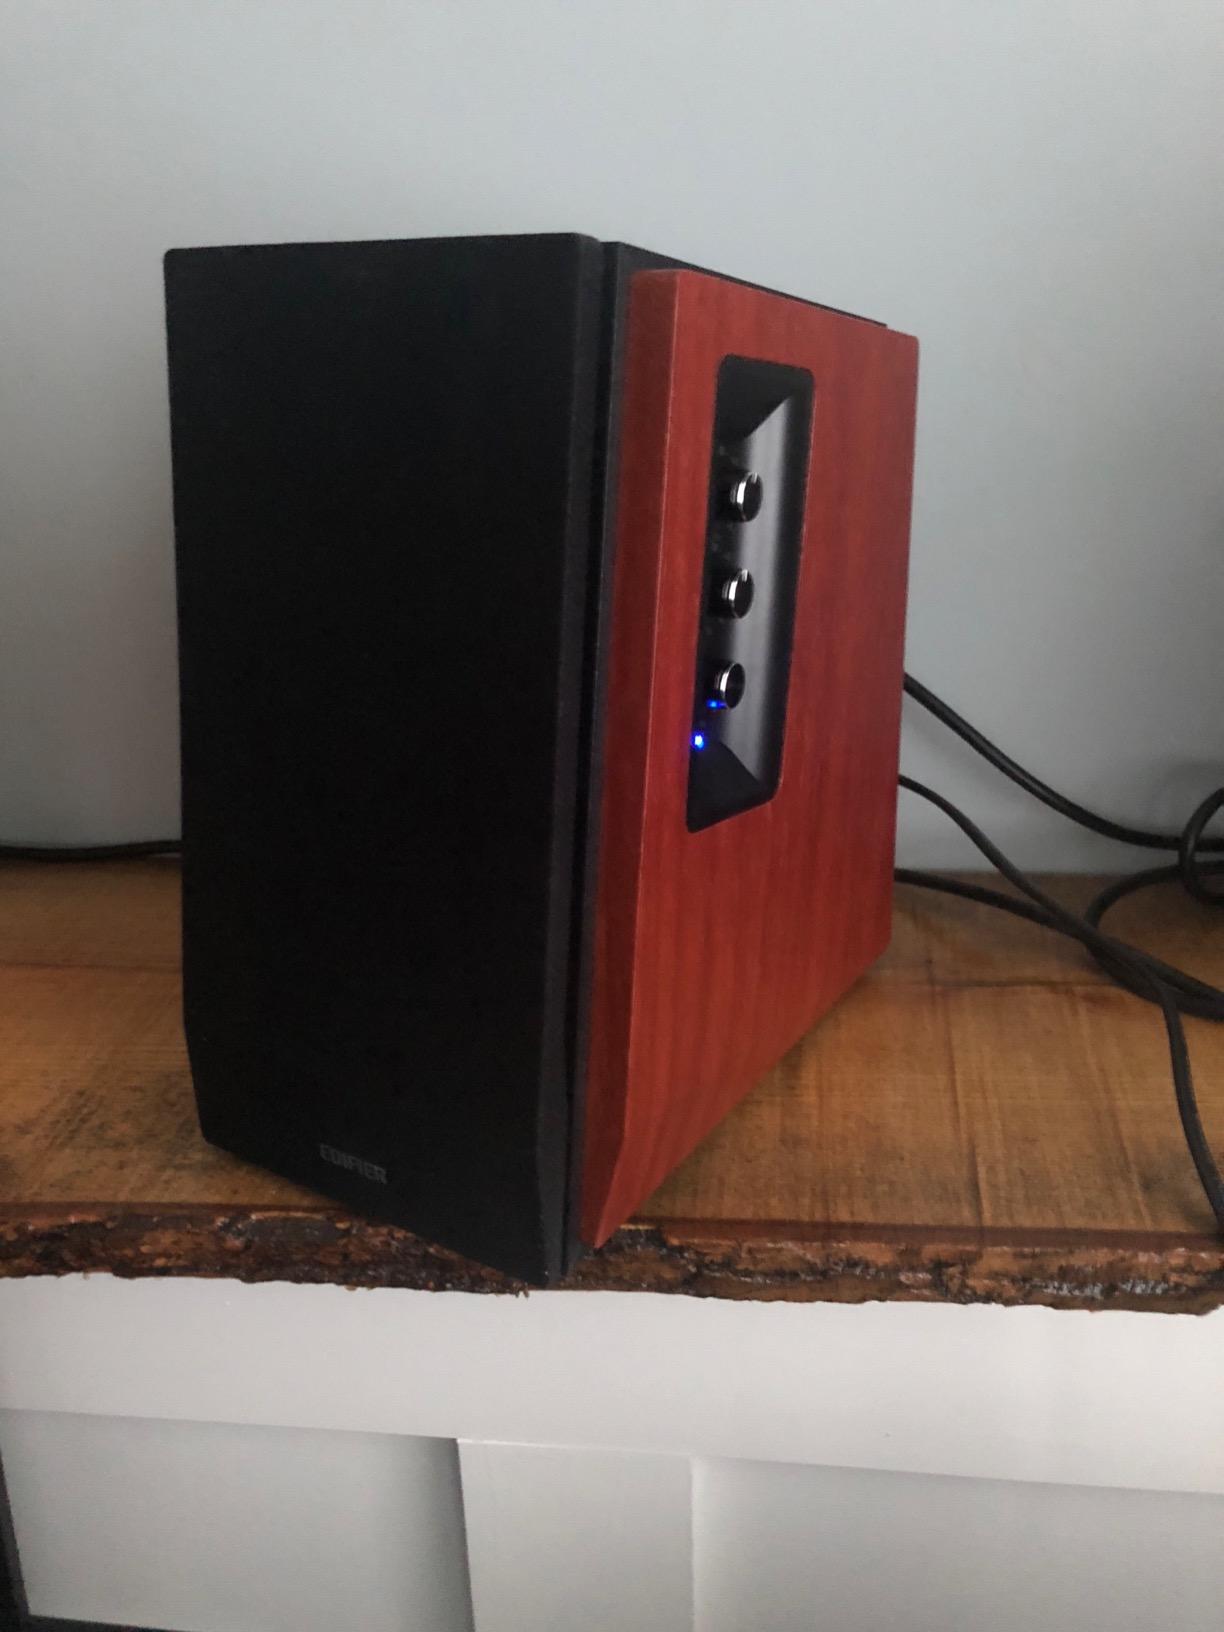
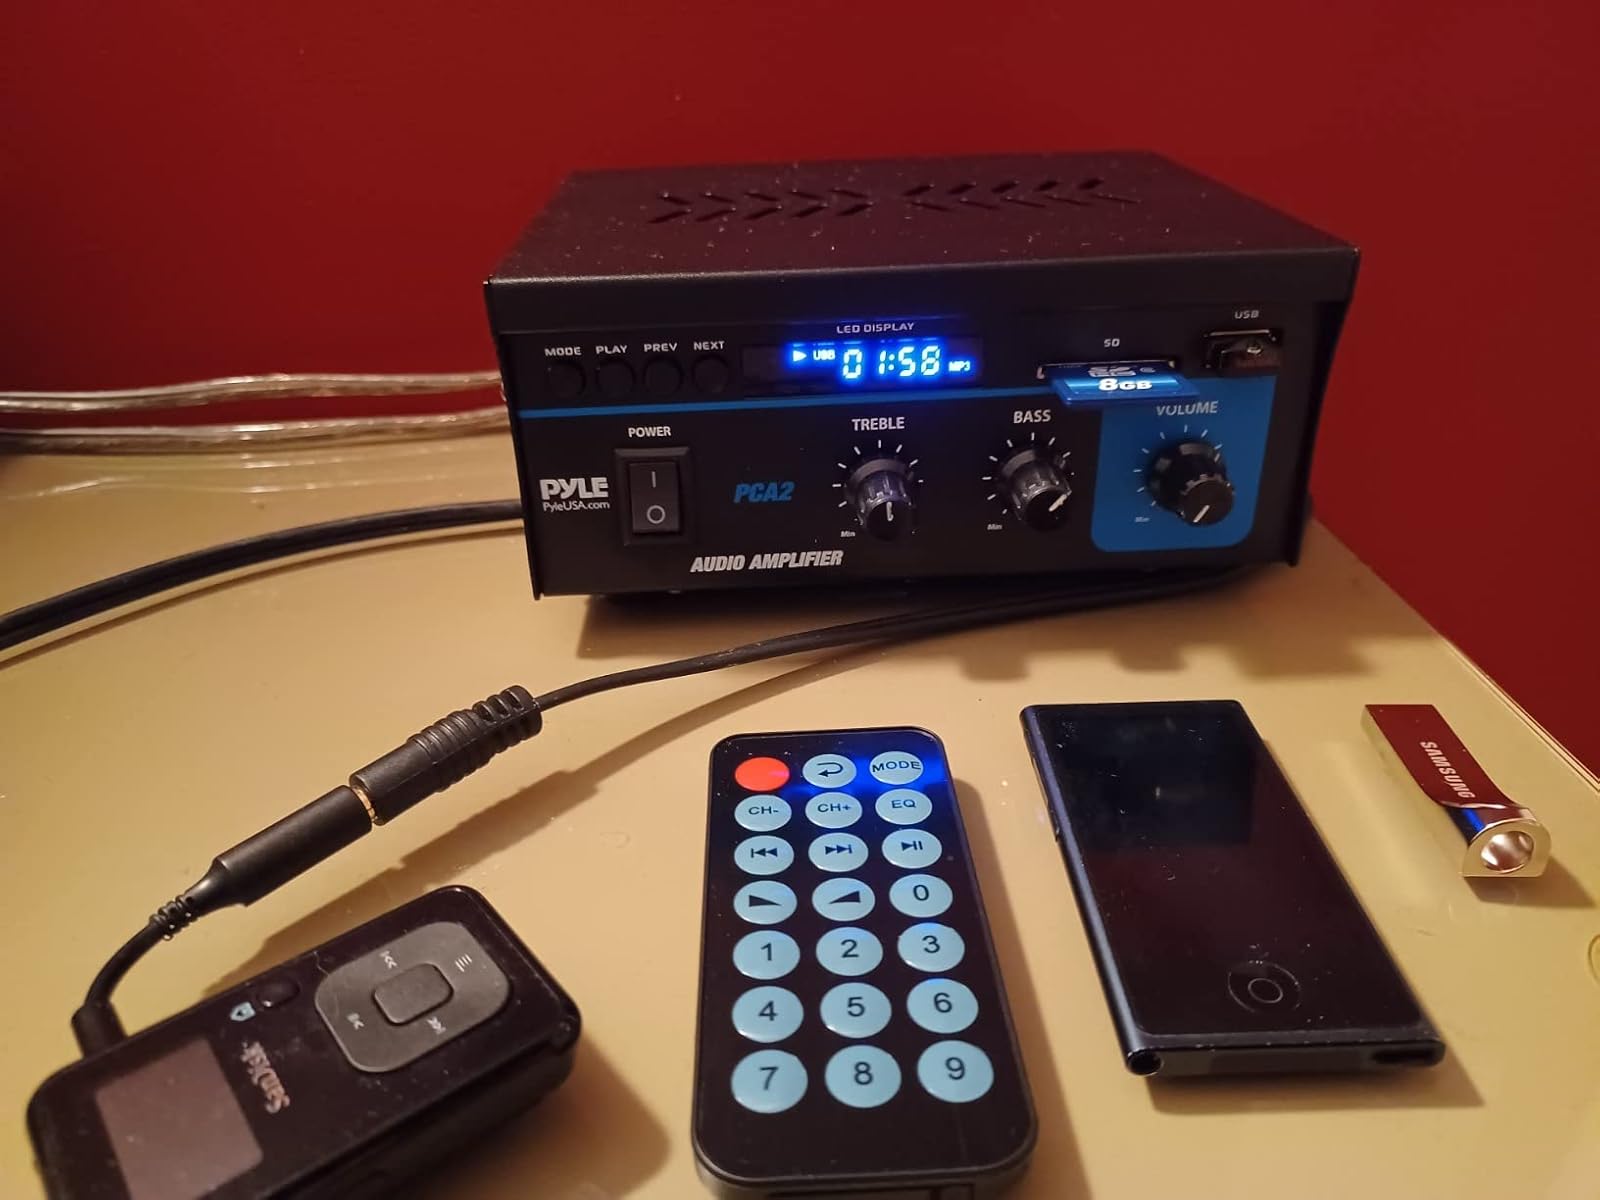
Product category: speaker
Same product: no